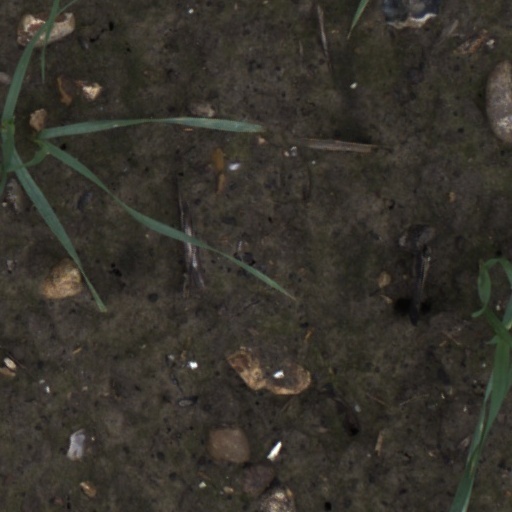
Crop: wheat